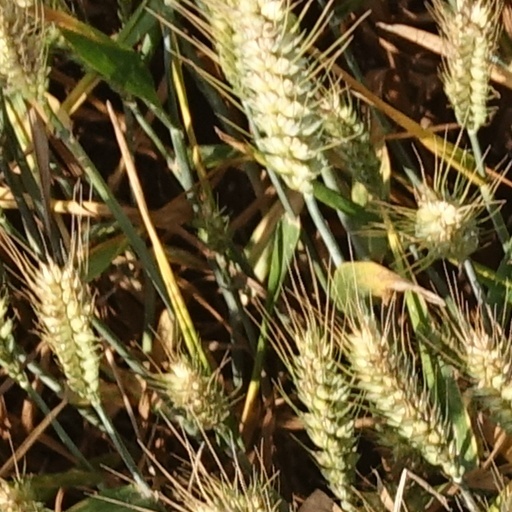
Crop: wheat